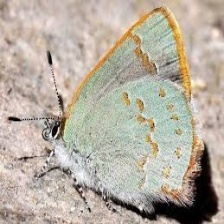
Species: GREEN HAIRSTREAK
Butterfly family (ImageNet category): lycaenid_butterfly